William Laury Greene

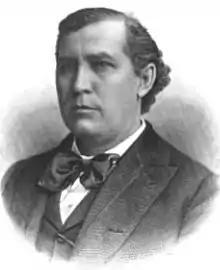
frontispiece of 1900's "Memorial Addresses on the Life and Character of William L. Greene".

William Laury Greene (October 3, 1849 – March 11, 1899) was an American Populist Party politician. He served in the United States House of Representatives from Nebraska from 1897 until his death.